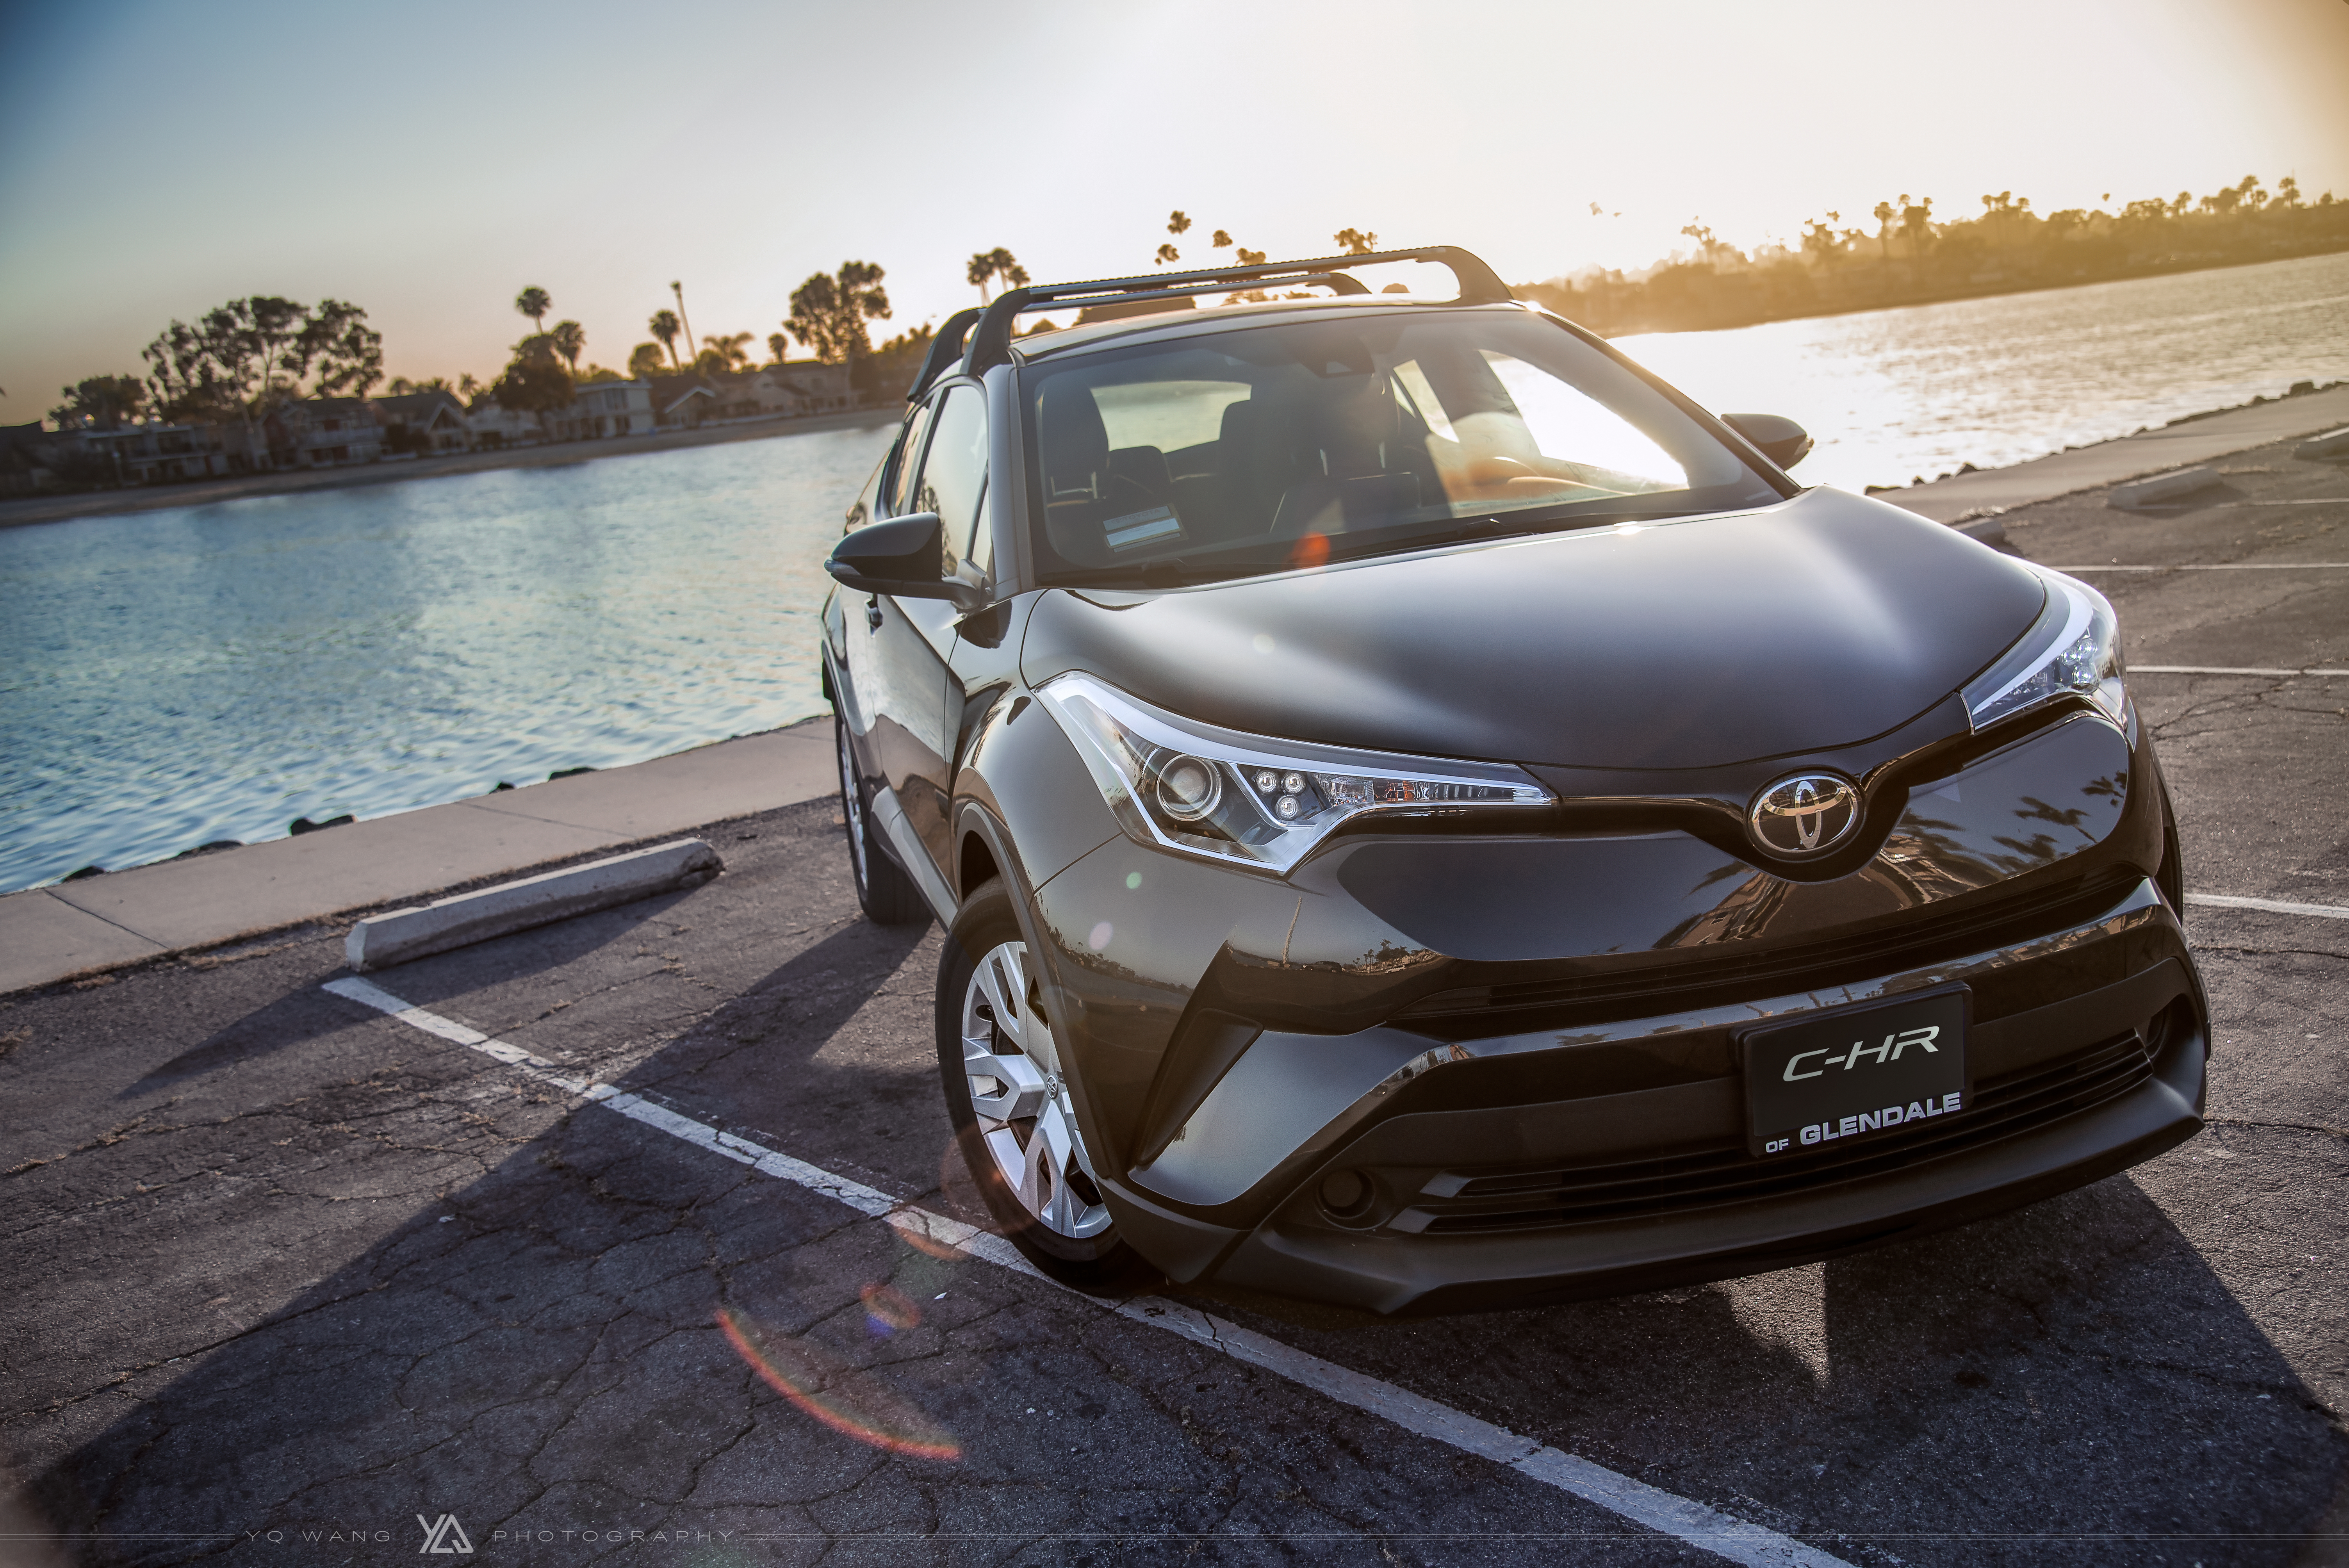
car, land vehicle, vehicle, mid size car, automotive design, toyota, hatchback, sport utility vehicle, compact car, family car, city car